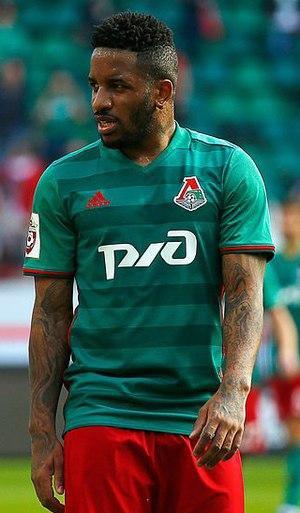
Cet article liste les meilleurs buteurs en équipe du Pérou de football, à savoir les footballeurs ayant inscrit au moins dix buts au sein de la Blanquirroja, depuis le premier match de celle-ci le 1ᵉʳ novembre 1927 contre l'Uruguay.
Jefferson Agustín Farfán Guadalupe est un joueur de football qui évolue en tant que milieu de terrain ou attaquant.